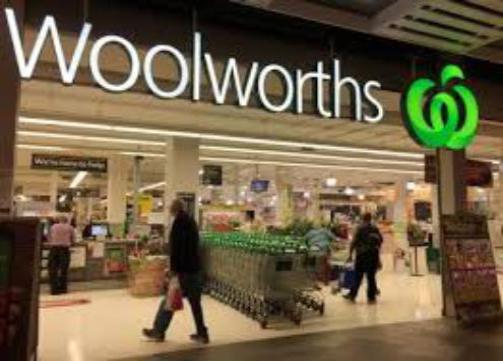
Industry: Others